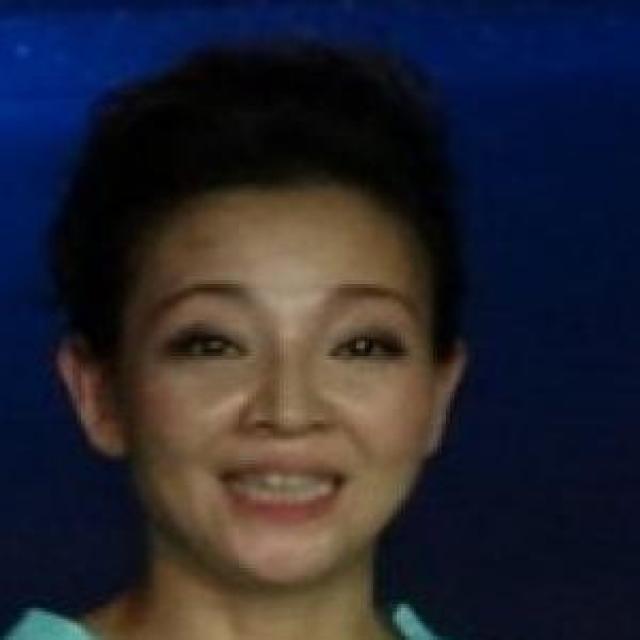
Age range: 21-44